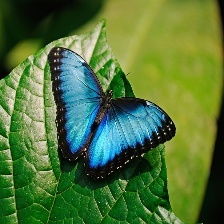
Species: CHESTNUT